Artūras Andrulis

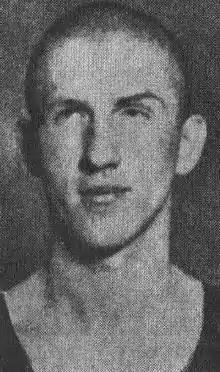
Artūras Andrulis in 1939

Artūras Andrulis (Americanized his name as Adolfas Andrulis; April 10, 1922 – July 3, 1981) was a soldier and Lithuanian basketball player. He won two gold medals with the Lithuania national basketball team during EuroBasket 1937 and EuroBasket 1939.